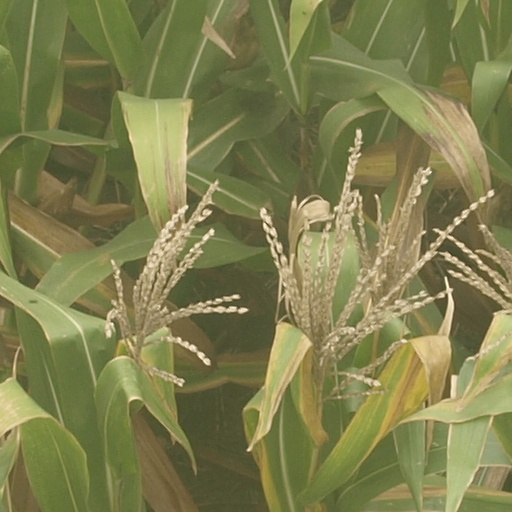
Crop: maize; corn